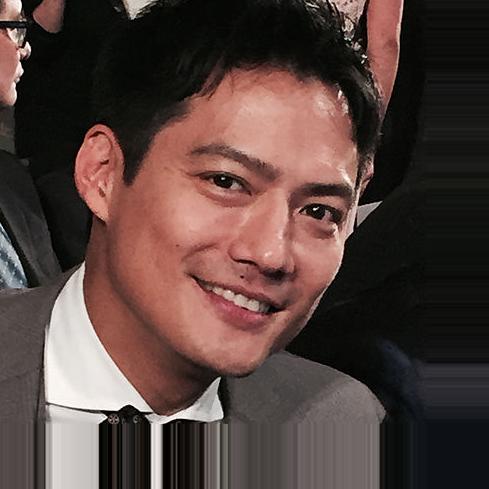
Age: 45